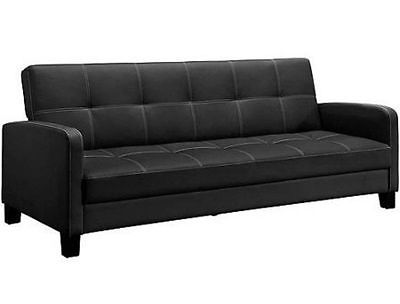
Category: sofa